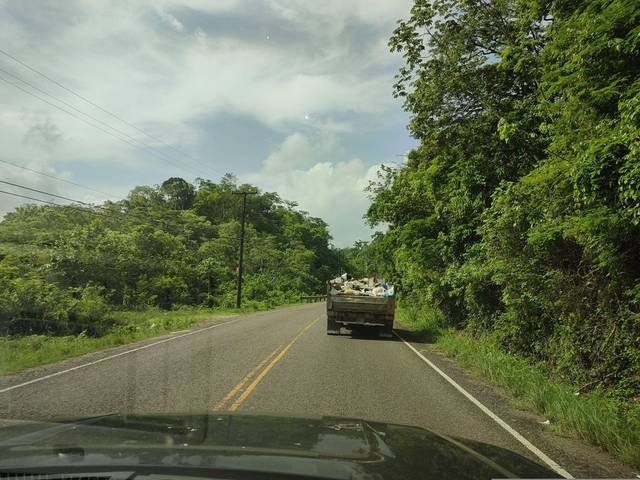
Region: Belize
Coordinates: 17.216, -88.776